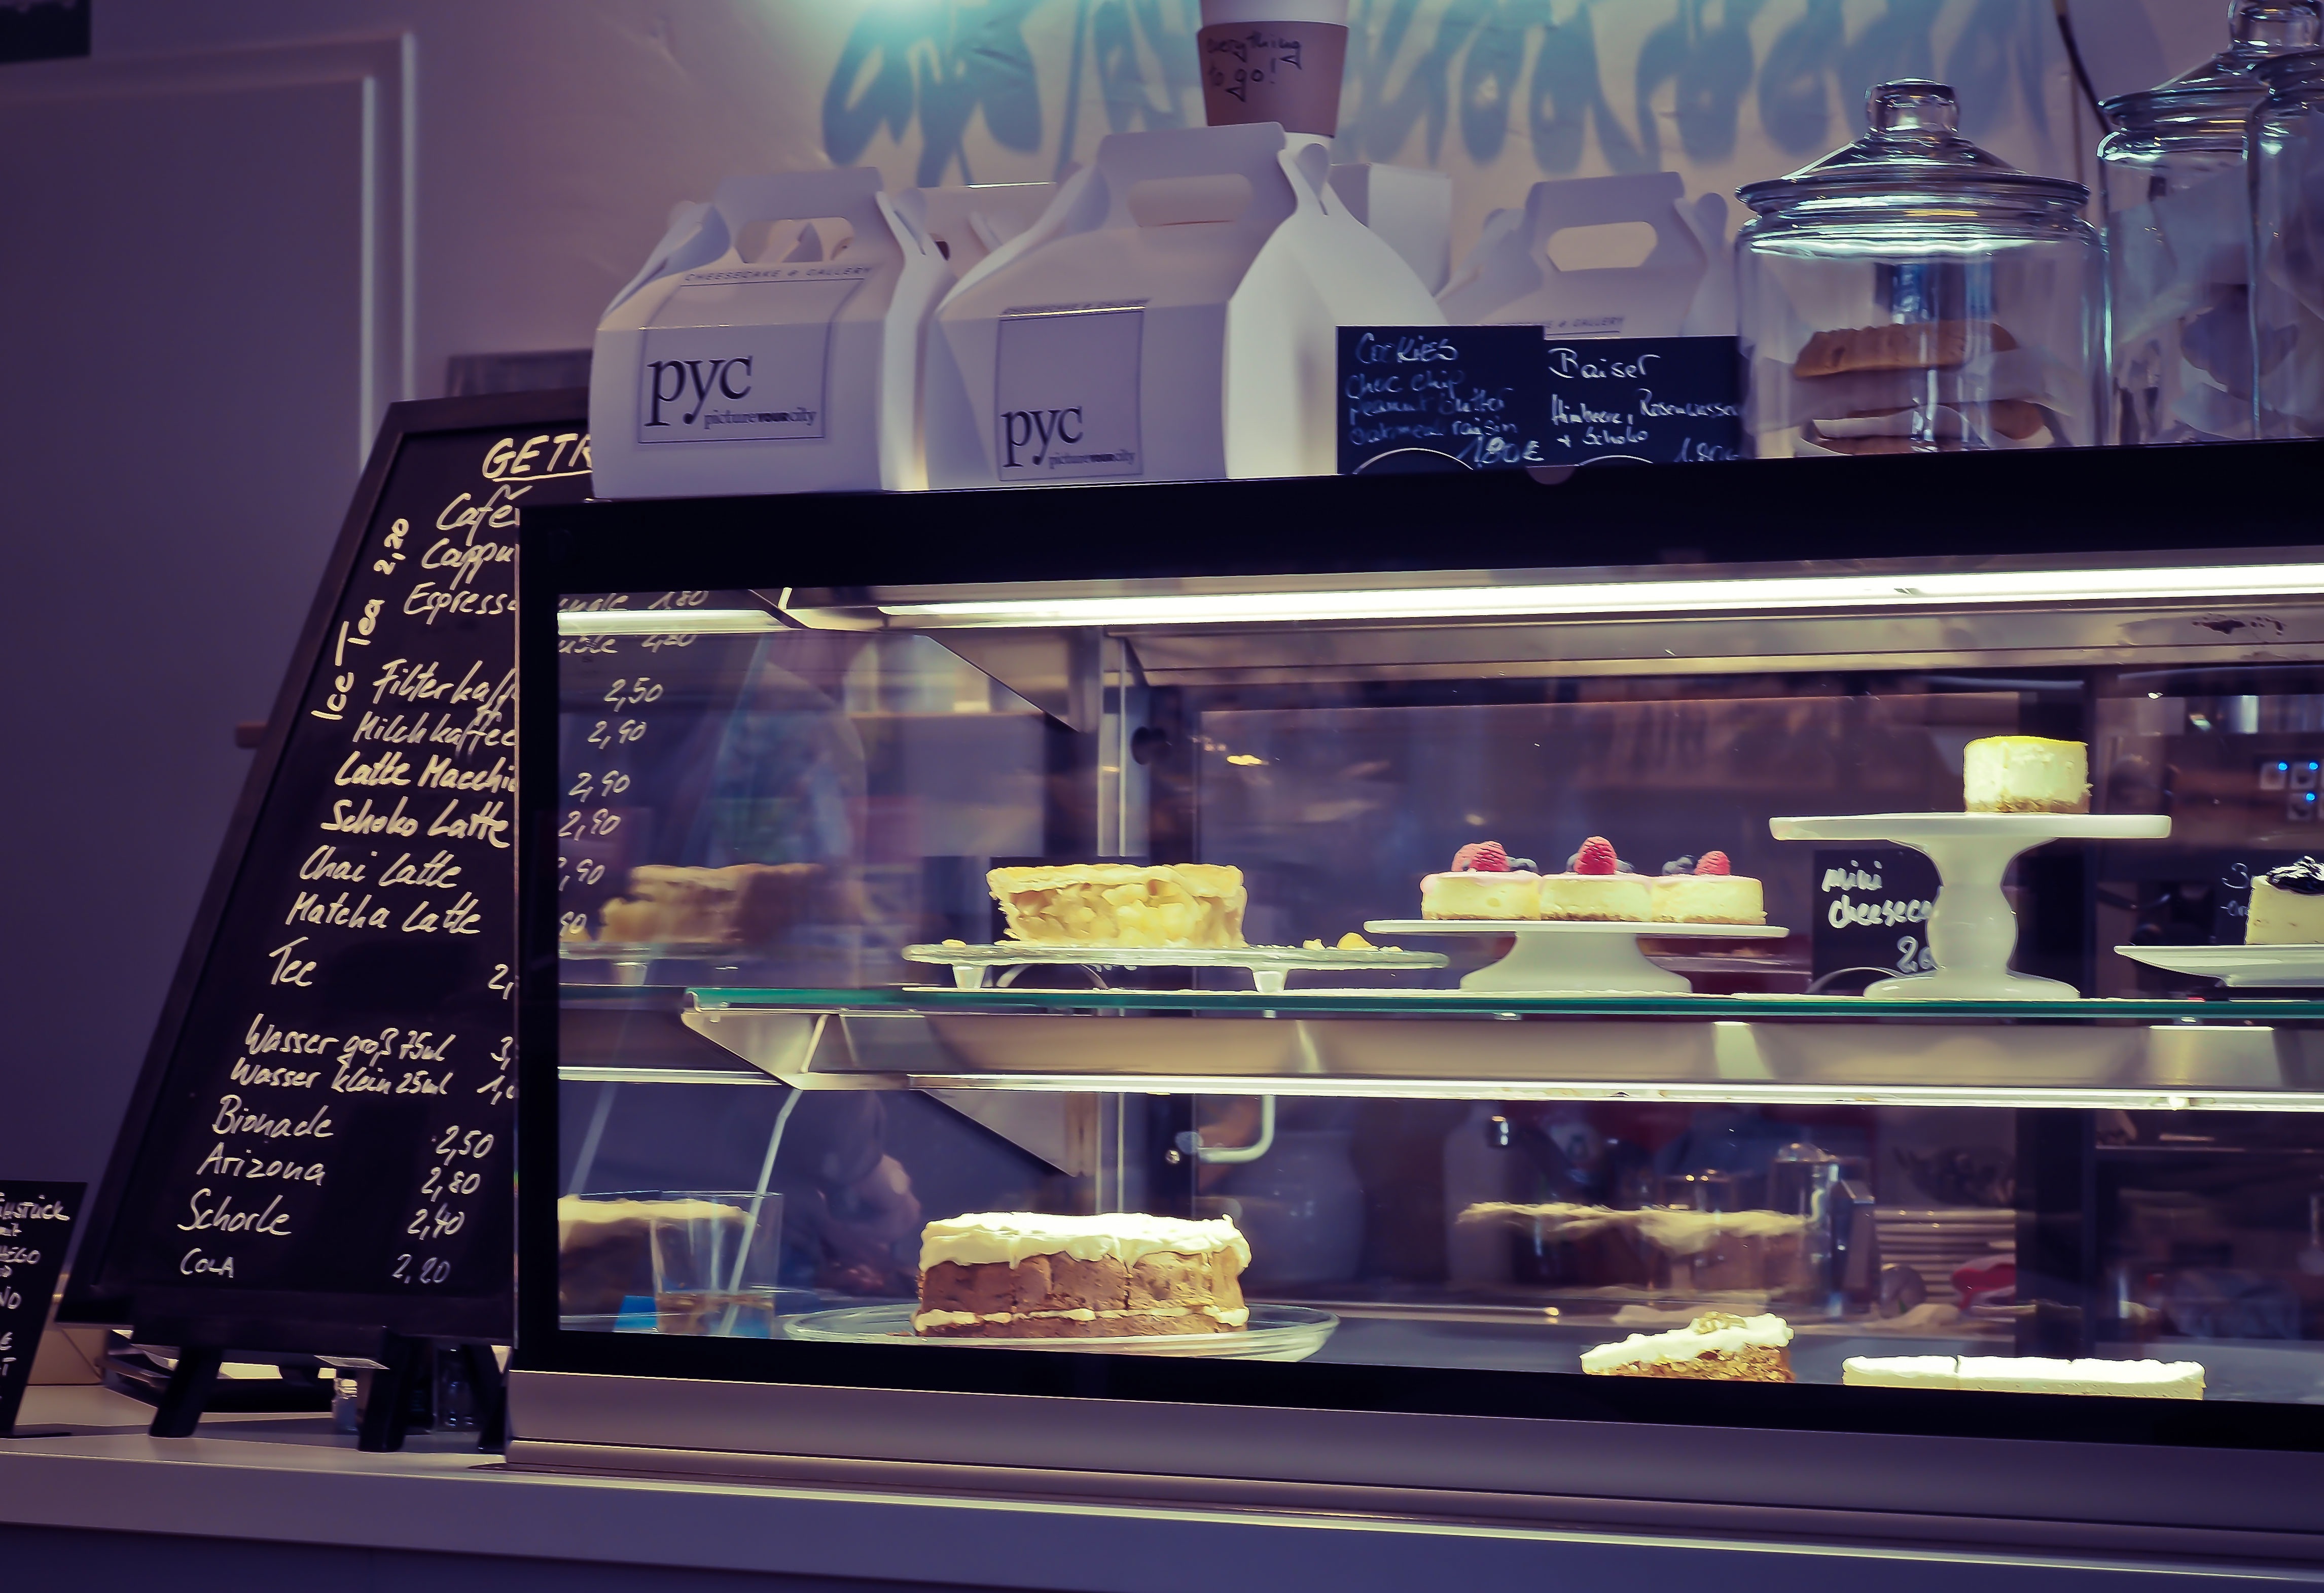
cafe, coffee, cozy, cake, interior design, bistro, hospitality, local, gastronomy, display window, display device, pastry counter